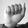
ASL letter: A